Bump 'n' Jump

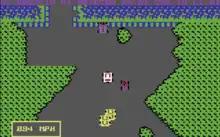
C64 "Burnin' Rubber"

Two clones were released for the Commodore 64. "Burnin' Rubber" in 1983 uses the chorale parts of Johann Sebastian Bach's "Herz und Mund und Tat und Leben" cantata for the soundtrack. "Bumping Buggies" was produced in 1984.